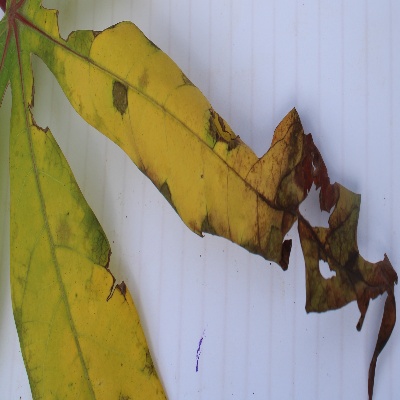
Crop: Cassava
Condition: brown spot